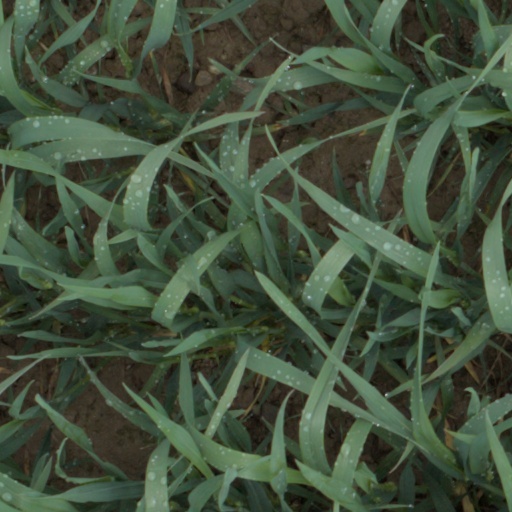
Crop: wheat